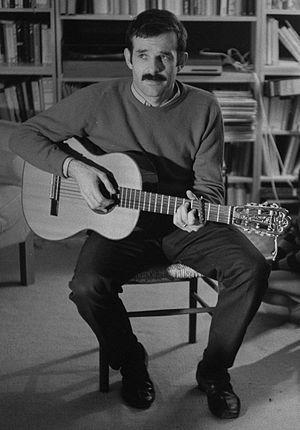
Mani Matter, né le 4 août 1936 à Herzogenbuchsee et mort le 24 novembre 1972 à Kilchberg, est un chansonnier suisse. Son nom d'artiste vient de son totem scout.